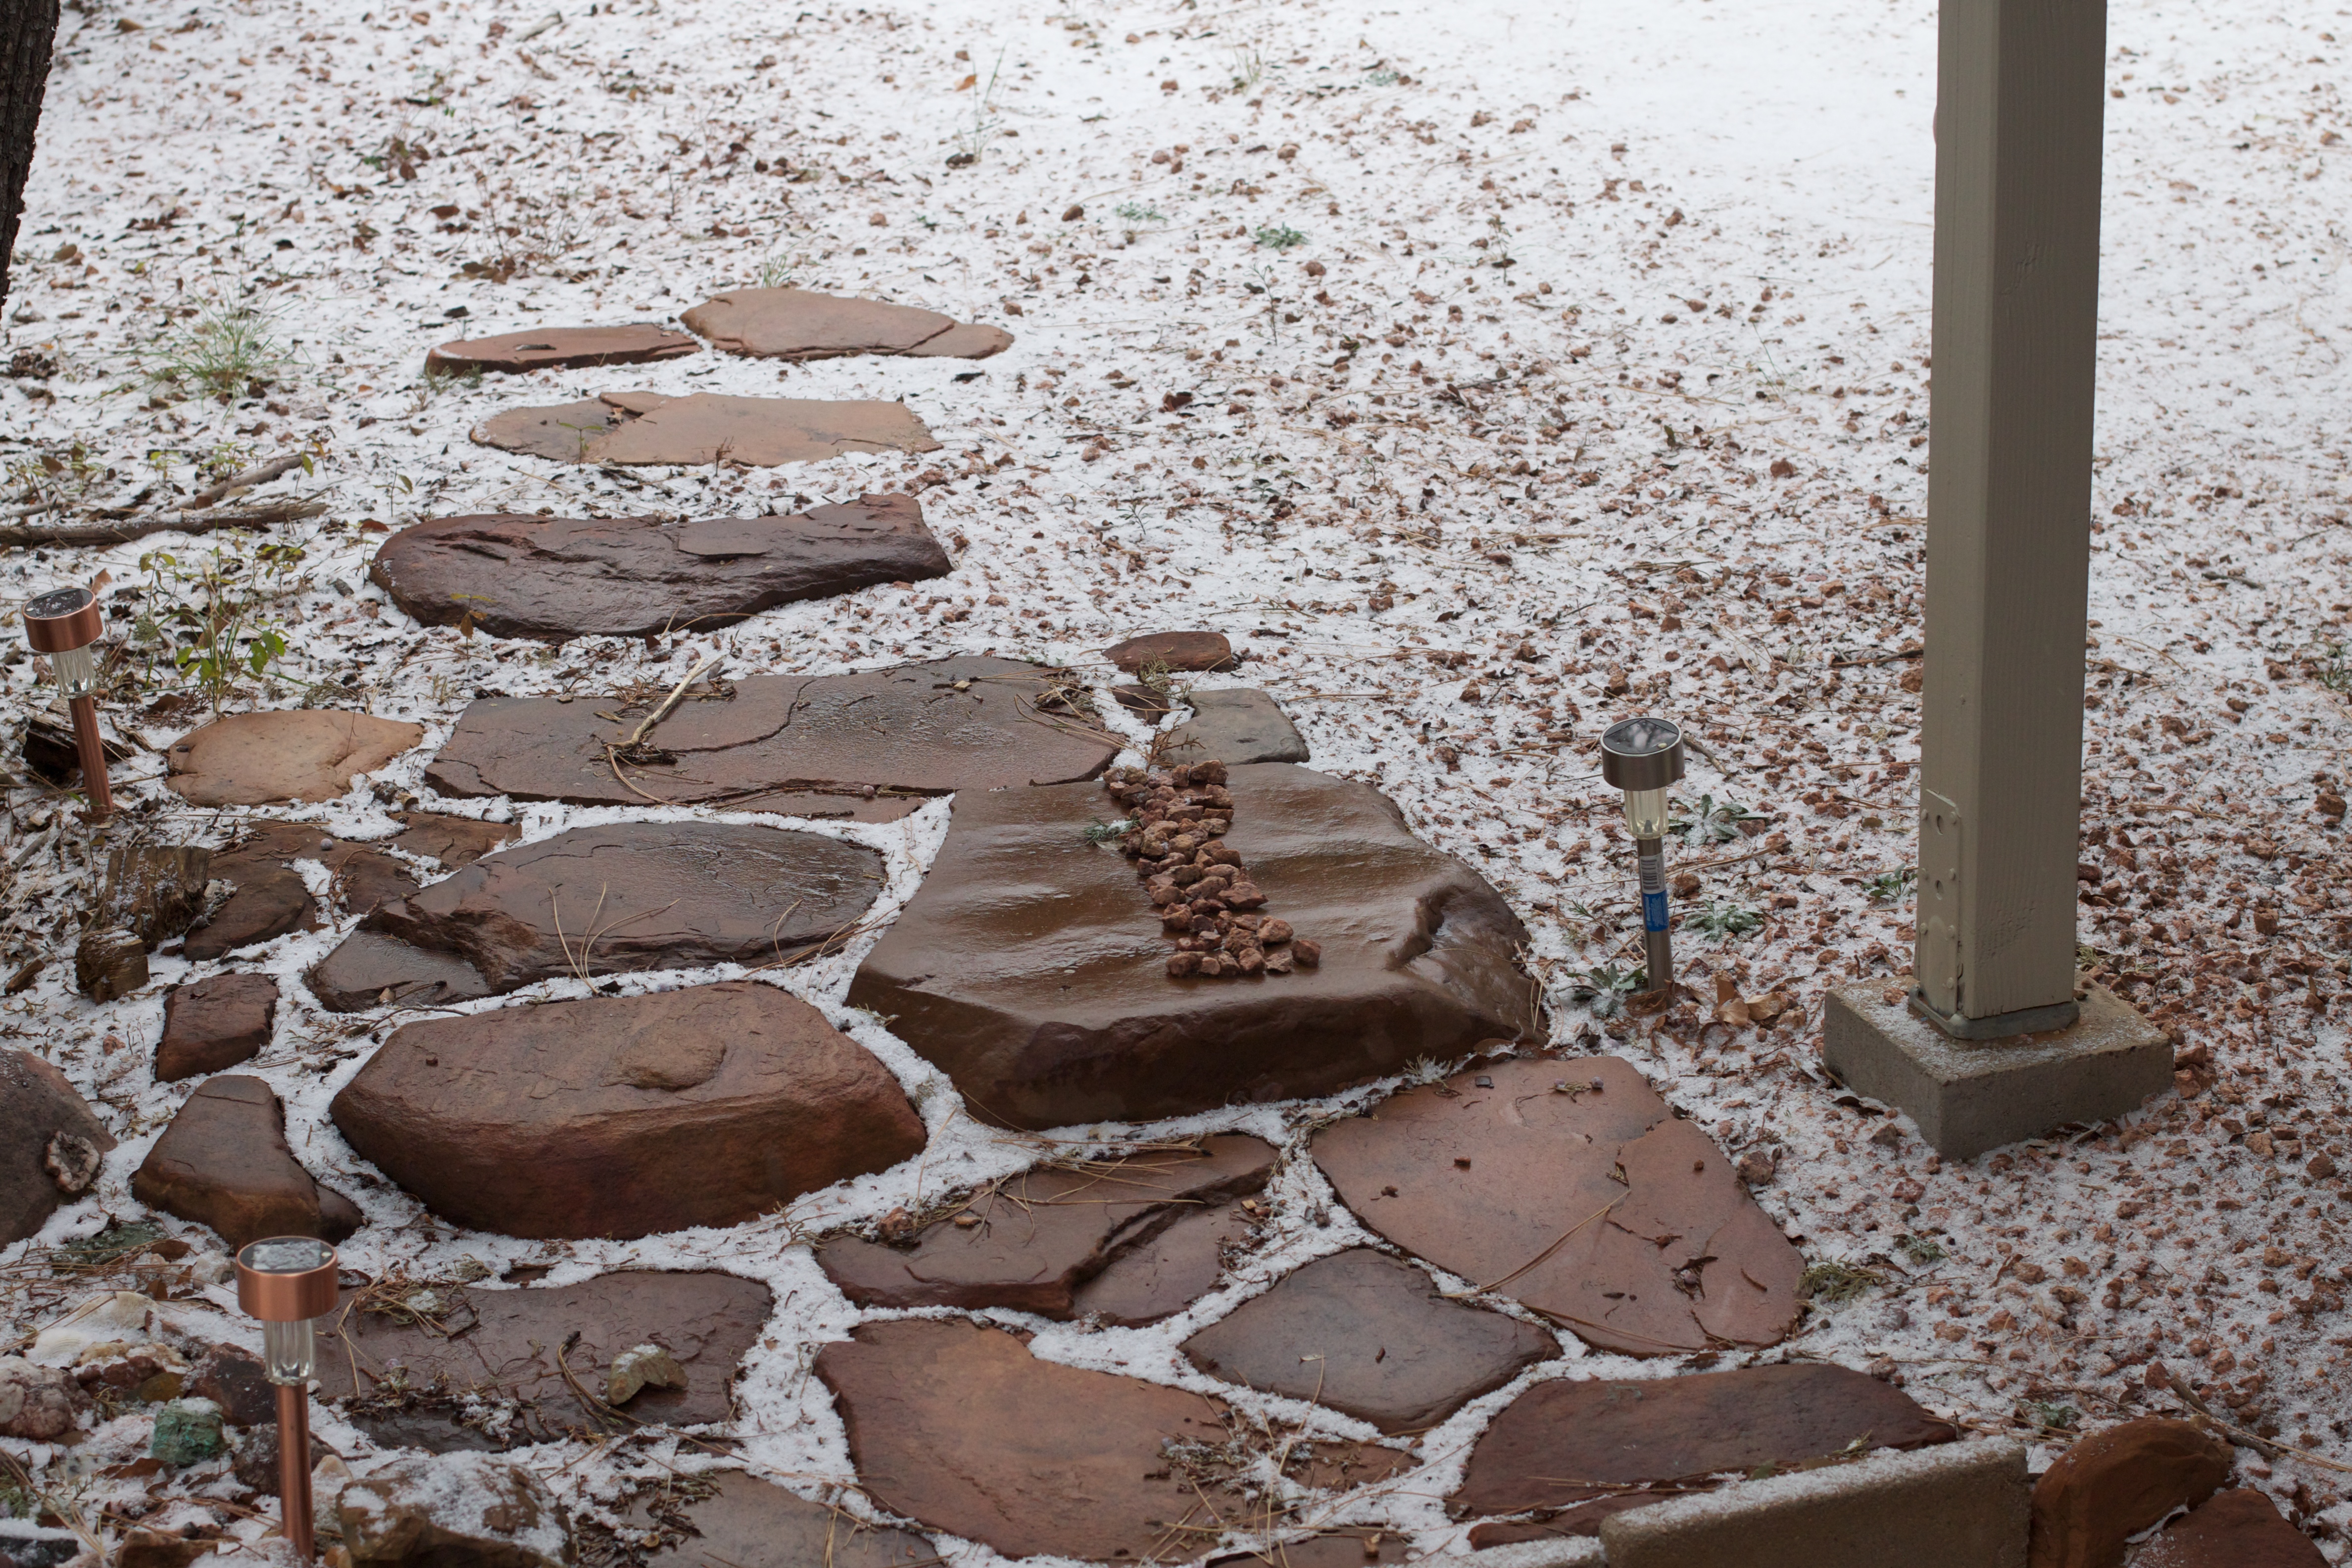
sand, rock, snow, wall, soil, brick, material, flooring, road surface